USS Nevada (BB-36)

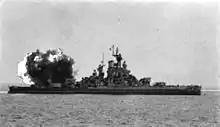
"Nevada" bombarding shore targets in Southern France during Operation Dragoon

After completion, in mid-1943 "Nevada" went on Atlantic convoy duty. Old battleships such as "Nevada" were attached to many convoys across the Atlantic to guard against the chance that a German capital ship might head out to sea on a raiding mission.